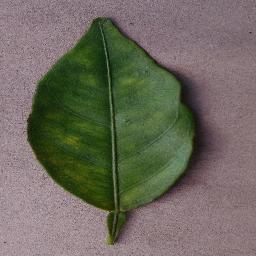
Label: Orange___Haunglongbing_(Citrus_greening)